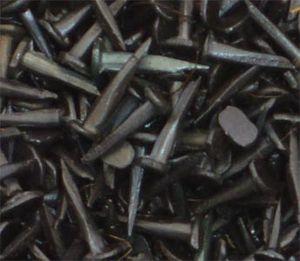
Semences de tapissier garnisseur
Une semence est un clou à tête plate et à tige carrée, utilisé par les cordonniers et par les tapissiers-garnisseurs.